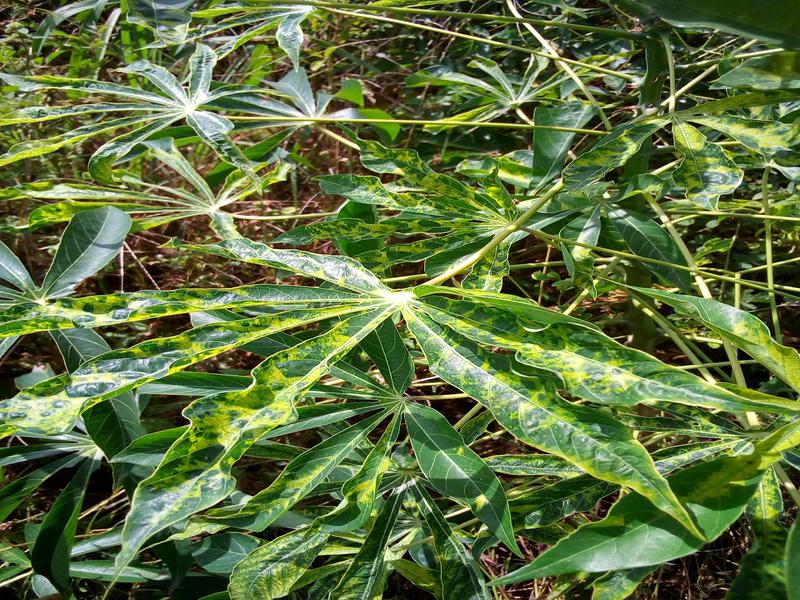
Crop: cassava
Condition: mosaic_disease